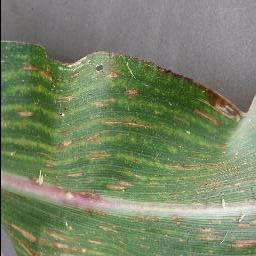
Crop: corn
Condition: (maize)_cercospora_spot_gray_spot